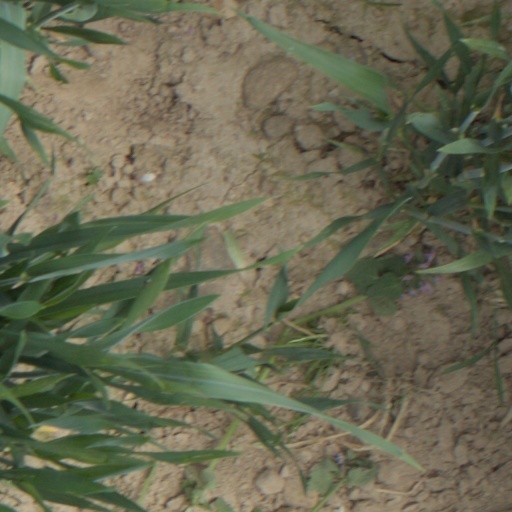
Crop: wheat